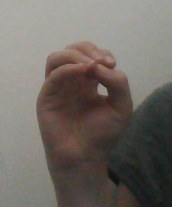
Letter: ha